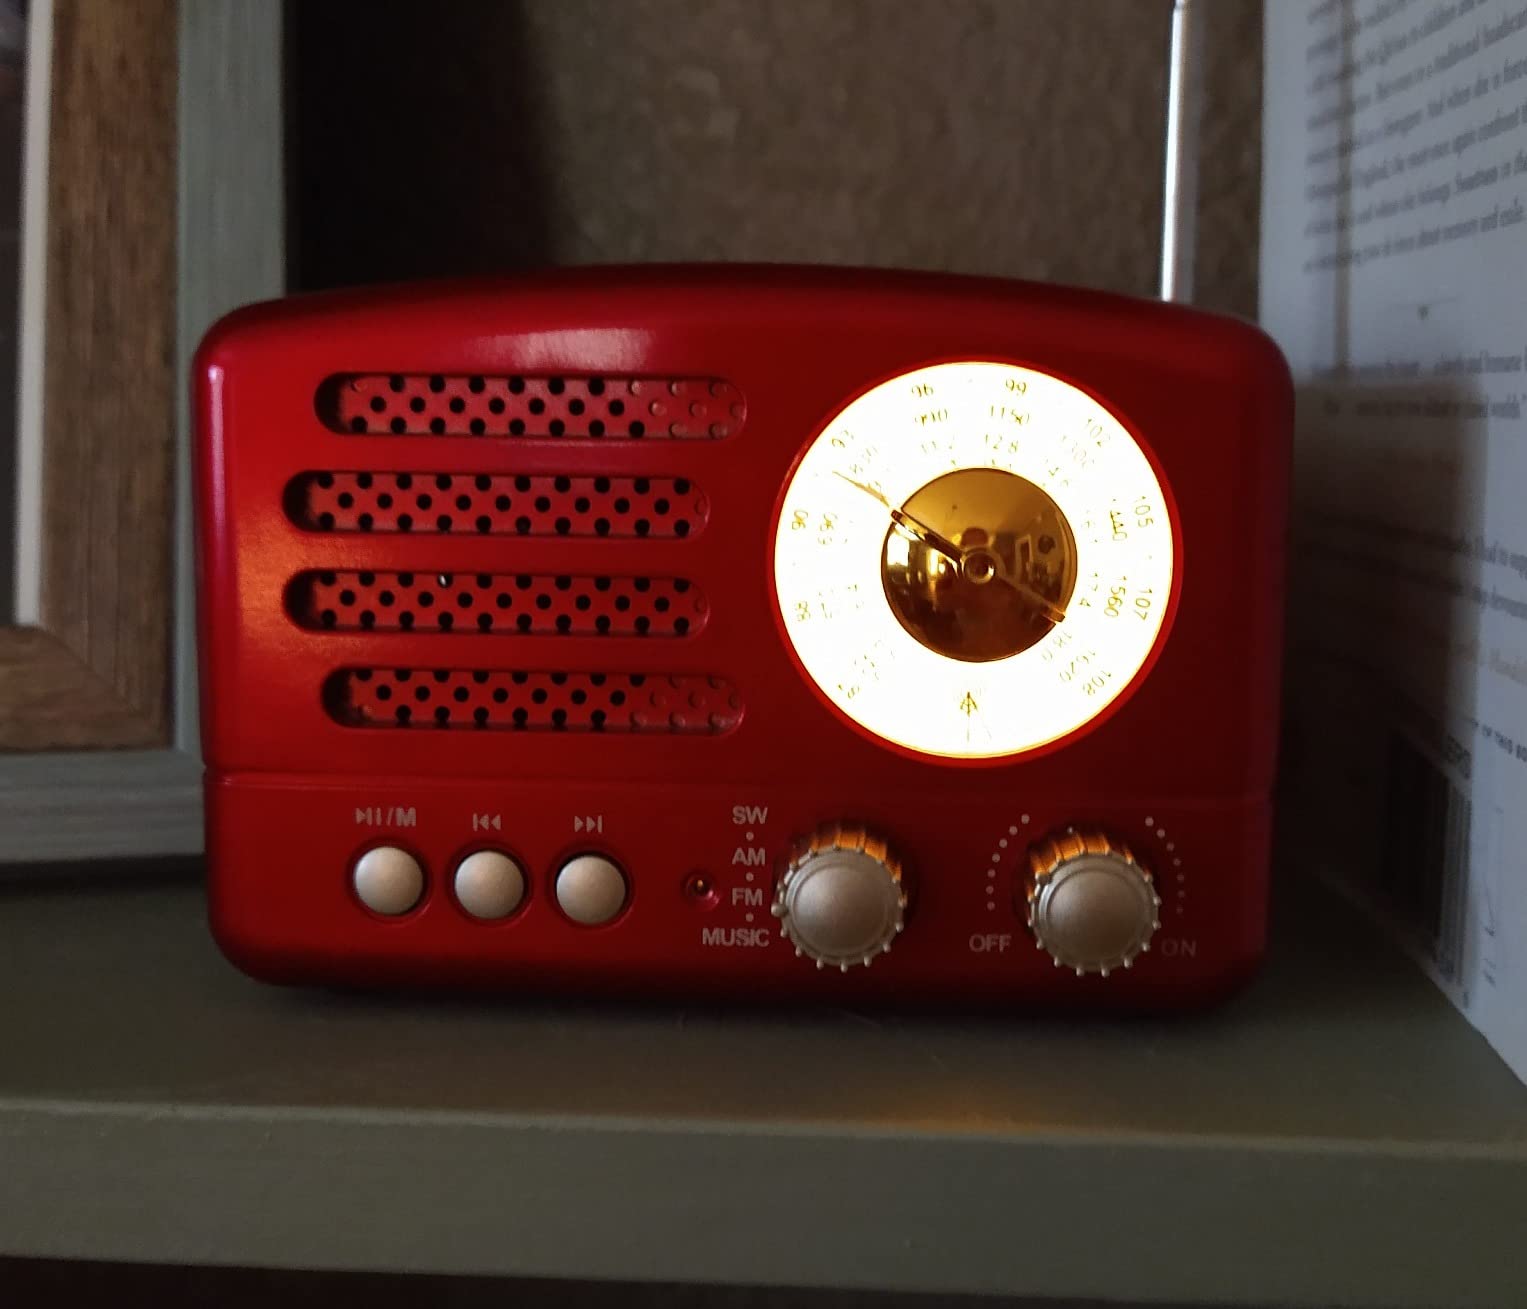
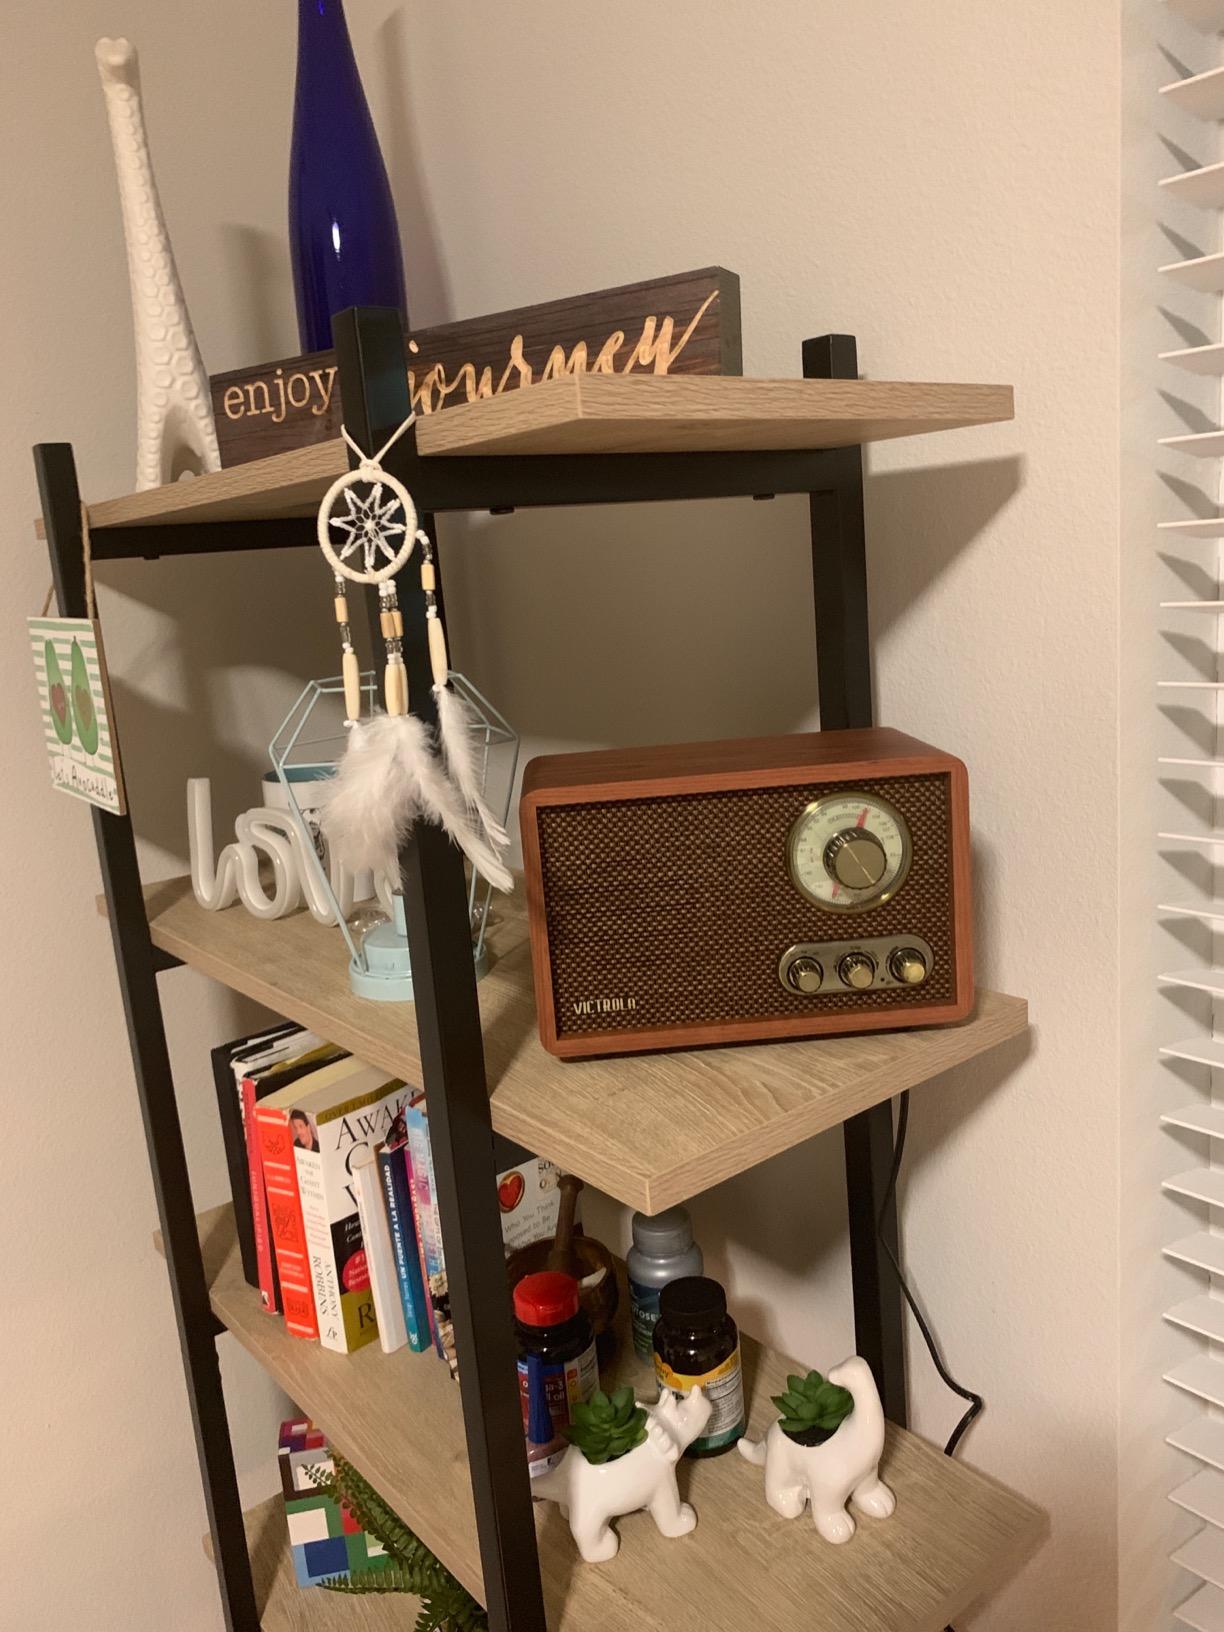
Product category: radio
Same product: no